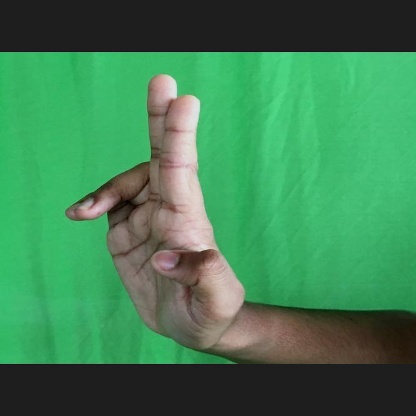
Mudra: Ardhapathaka